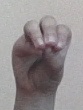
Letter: ha